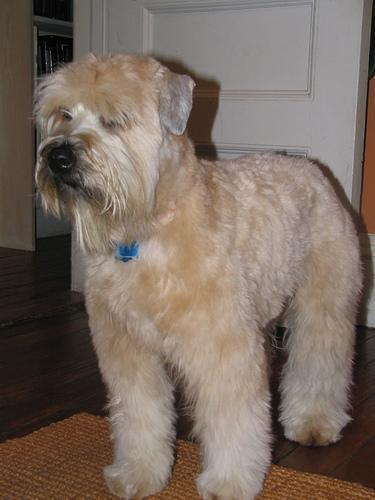
wheaten terrier